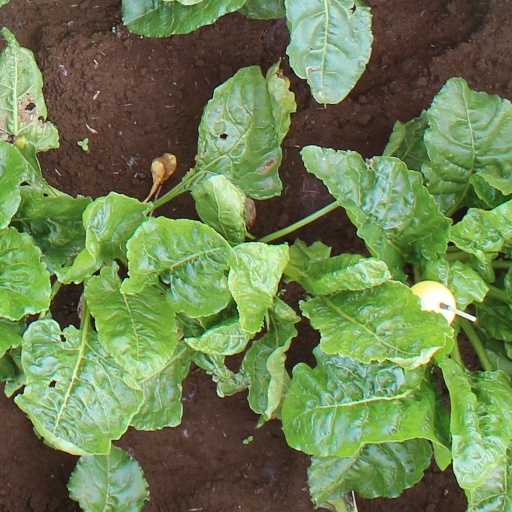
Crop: sugar beet